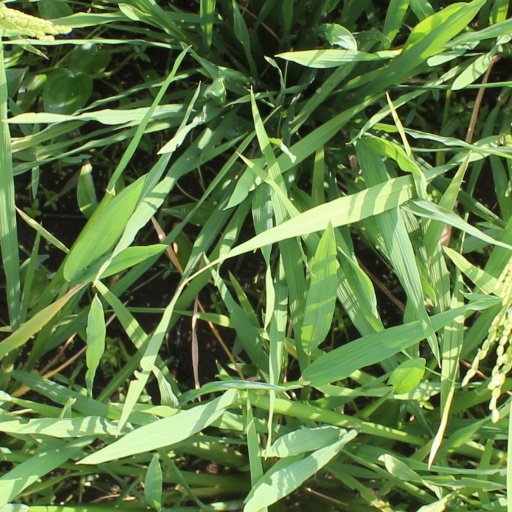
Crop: rice